Seibu 40000 series

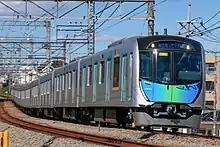
40050 series set 40153 in October 2021

In 2019, Seibu announced plans to procure two new 40000 series trainsets. These sets, numbered 40151 and 40152, were built with fixed longitudinal bench seating throughout instead of rotating seats found in older sets. Two additional sets with fixed longitudinal seating were announced in 2020 as part of the operator's investment plan for fiscal 2020, followed by another three for 2021. By November 2023, fourteen 40000 series sets with fixed longitudinal seating had been built.